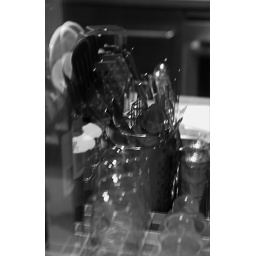
Cutlery, red wine and babies bottles reflected in the window.